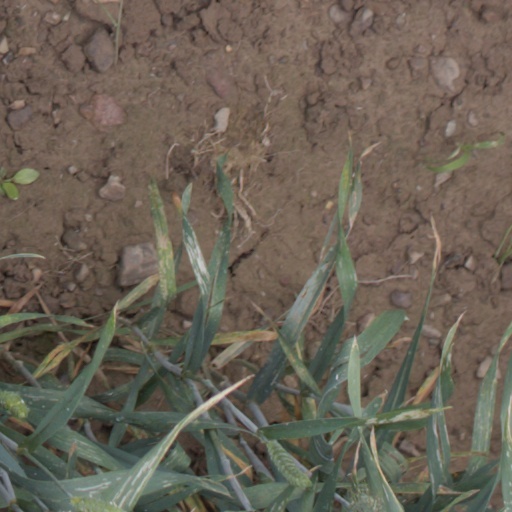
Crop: wheat